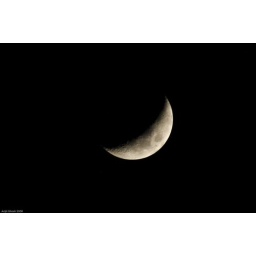
The moon in a clear night sky